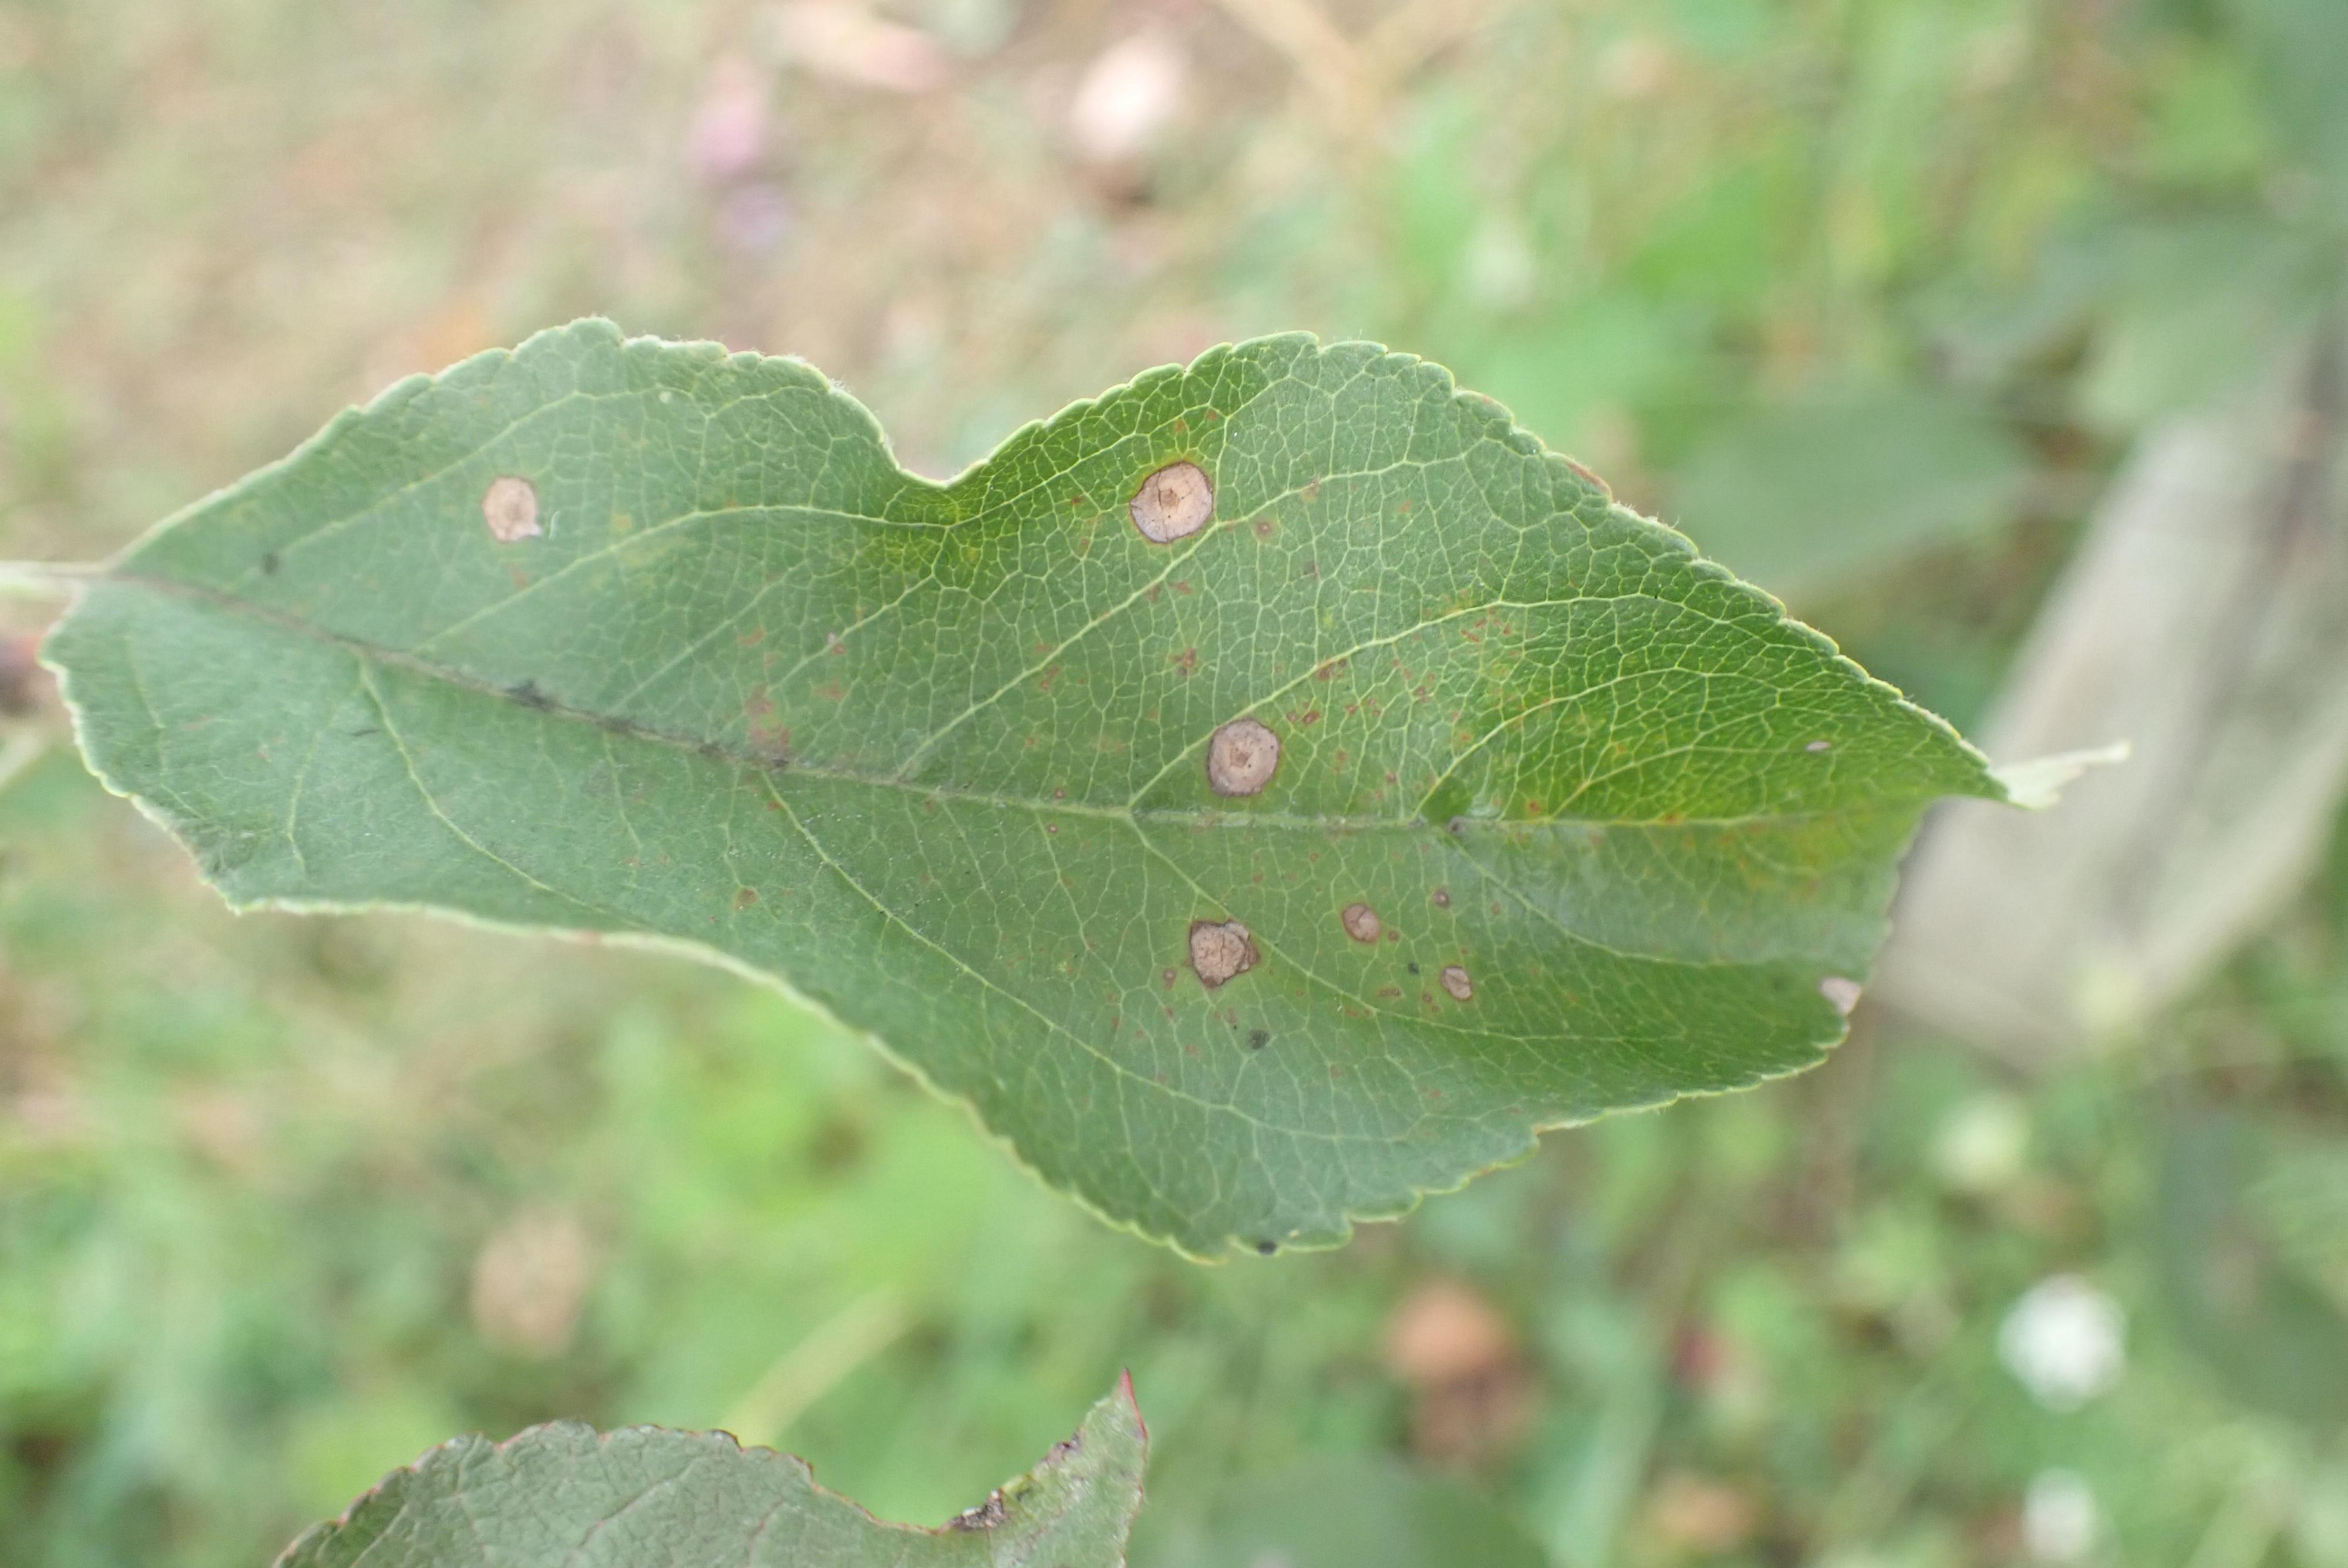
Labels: complex